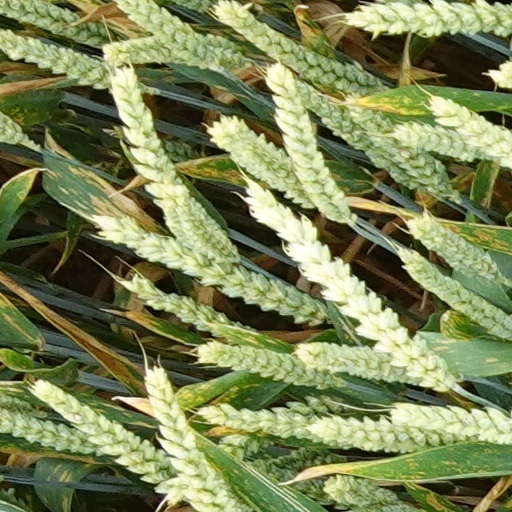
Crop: wheat